Raúl Rojas

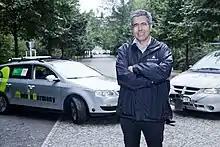
Rojas in August 2011

Raúl Rojas González (born 1955, in Mexico City) is a Mexican emeritus professor of Computer Science and Mathematics at the Free University of Berlin, and a renowned specialist in artificial neural networks. The FU-Fighters, football-playing robots he helped build, were world champions in 2004 and 2005. He is now leading an autonomous car project called Spirit of Berlin.